ATG8

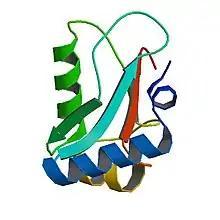
The crystal structure of microtubule-associated protein light chain 3, a mammalian homologue of Saccharomyces cerevisiae Atg8.

Autophagy-related protein 8 (Atg8) is a ubiquitin-like protein required for the formation of autophagosomal membranes. The transient conjugation of Atg8 to the autophagosomal membrane through a ubiquitin-like conjugation system is essential for autophagy in eukaryotes. Even though there are homologues in animals (see for example GABARAP, GABARAPL1, GABARAPL2, MAP1LC3A, MAP1LC3B, MAP1LC3B2, and MAP1LC3C), this article mainly focuses on its role in lower eukaryotes such as "Saccharomyces cerevisiae".